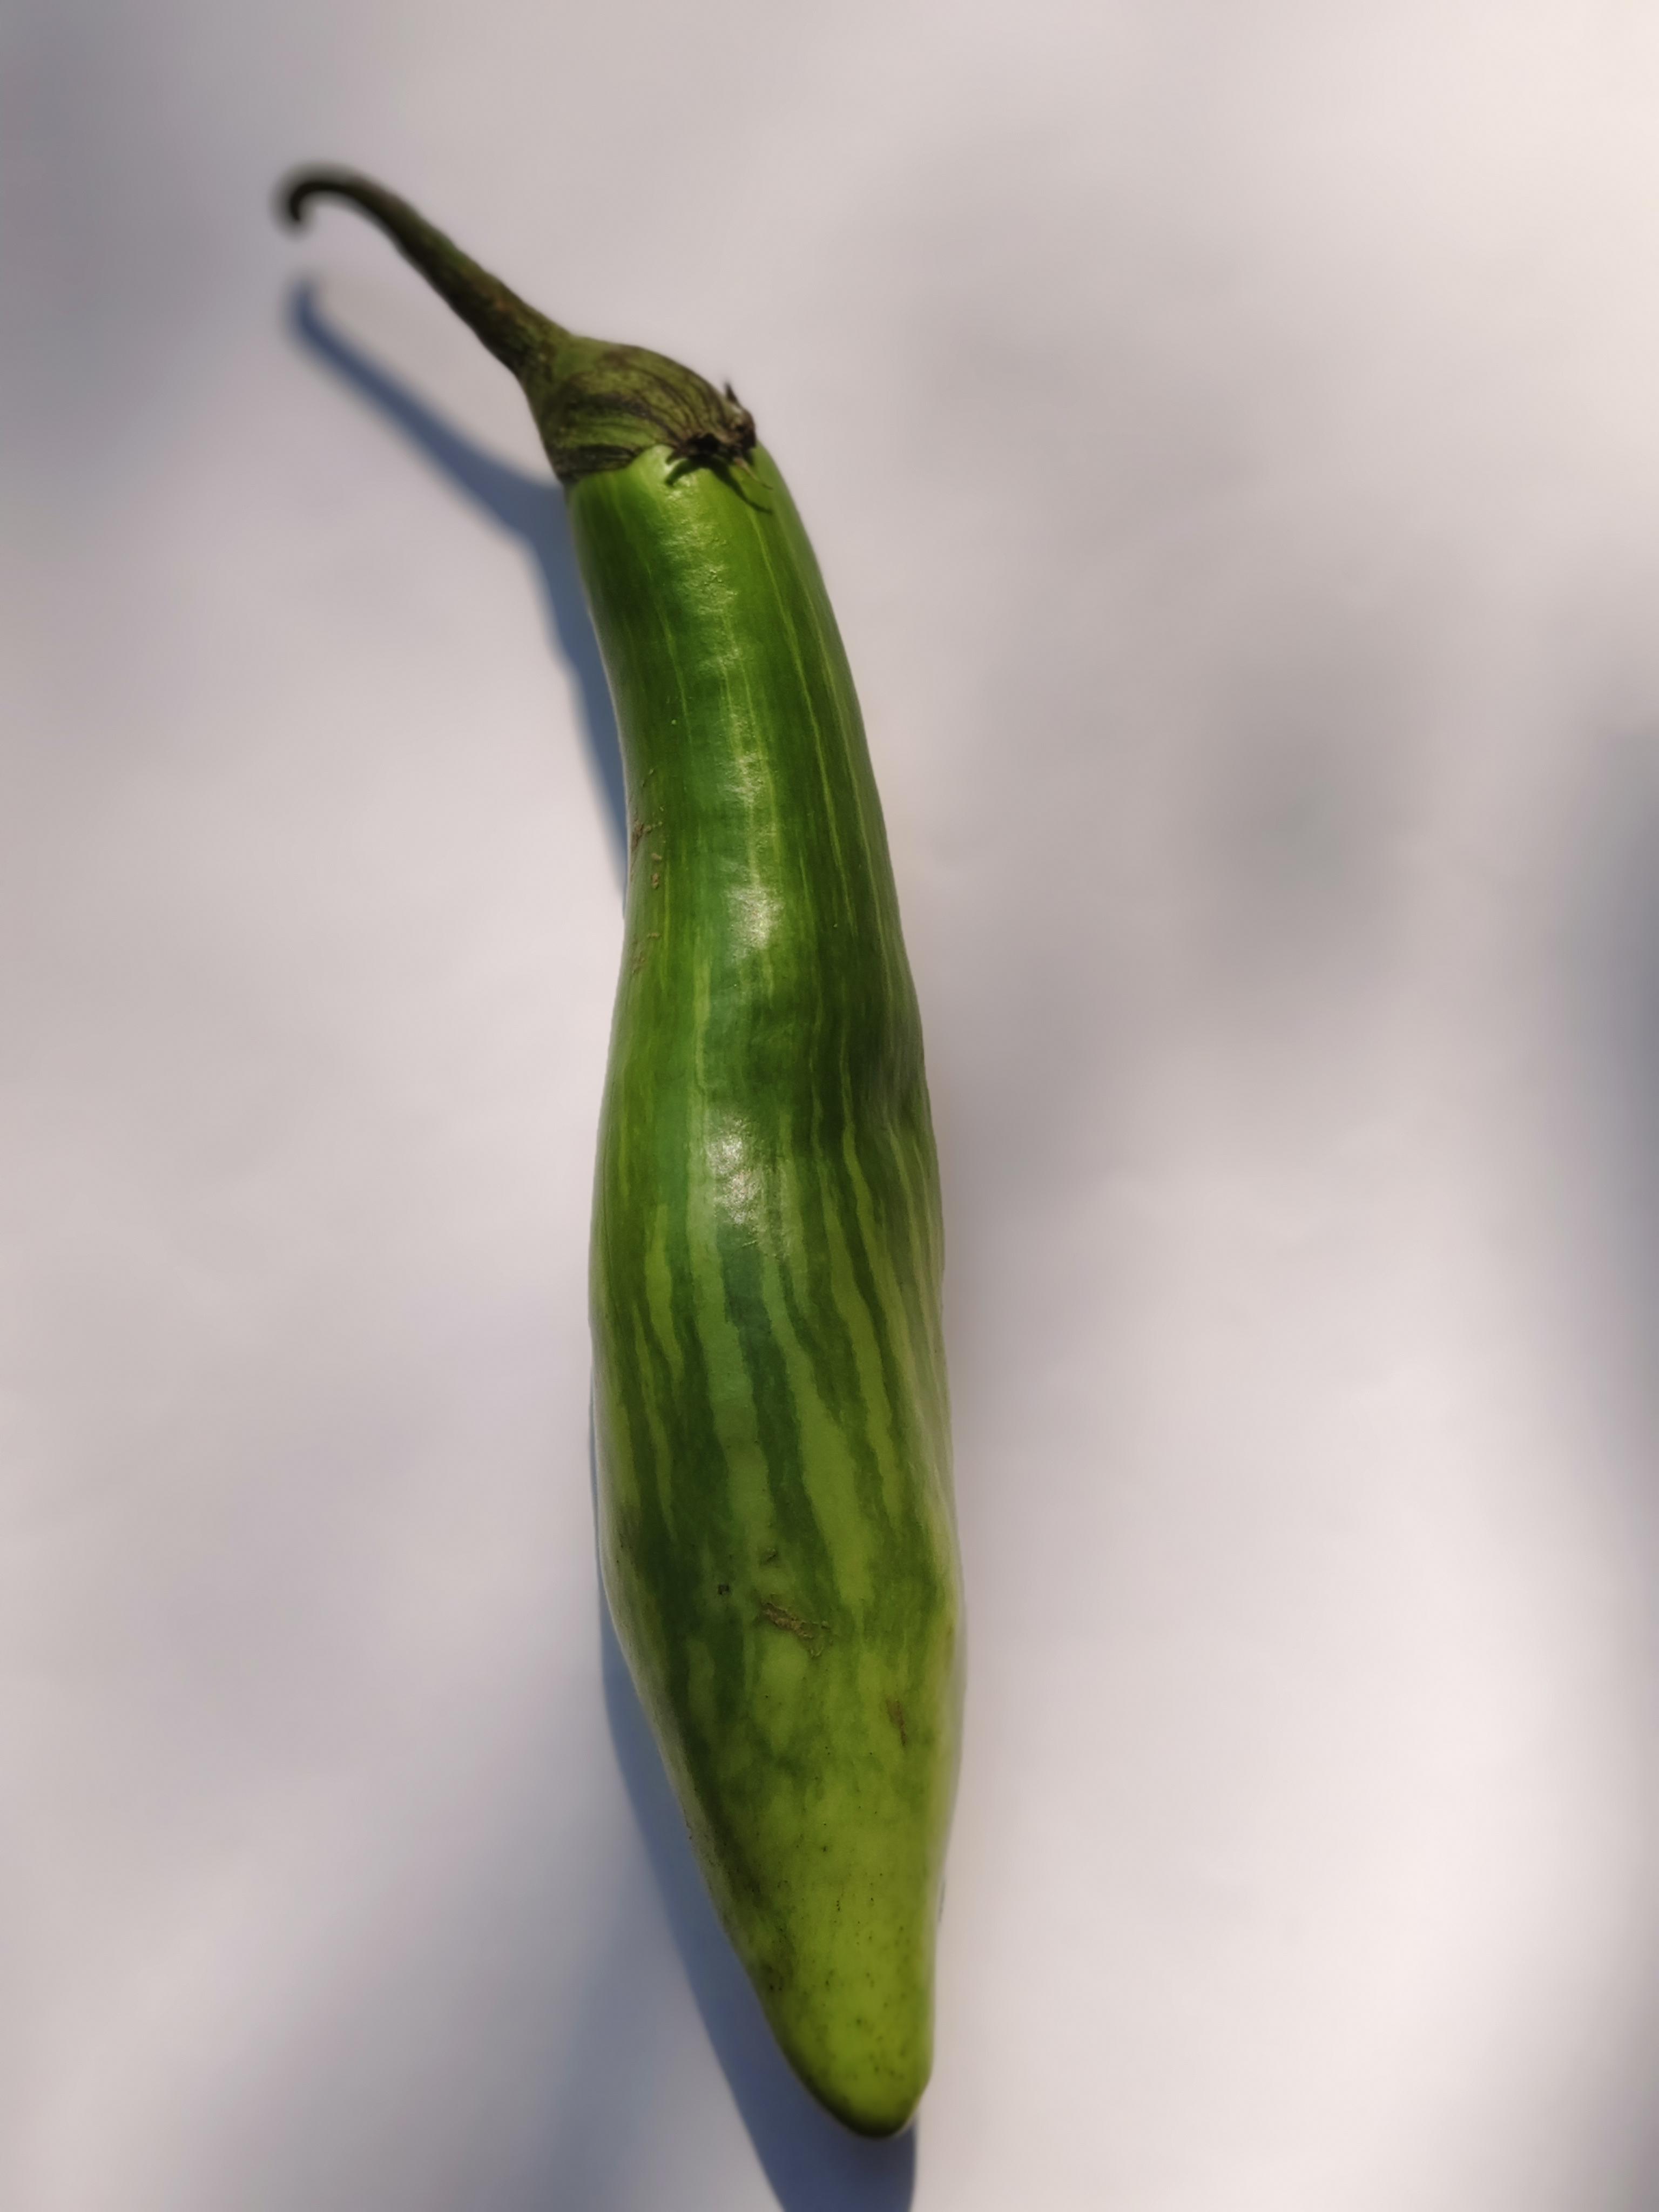
Label: Brinjal